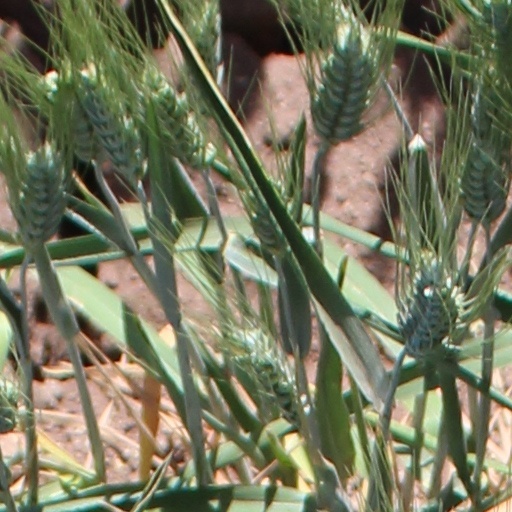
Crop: wheat